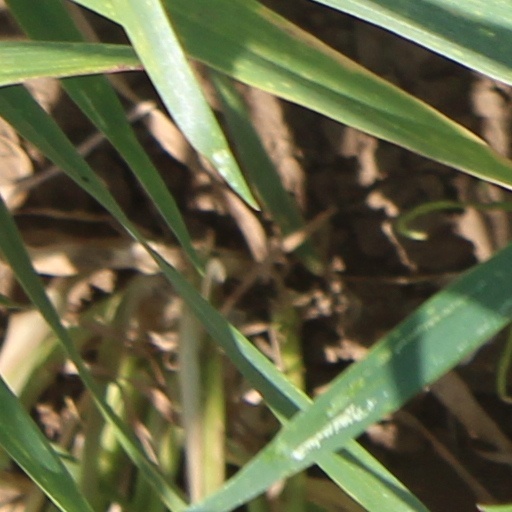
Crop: wheat